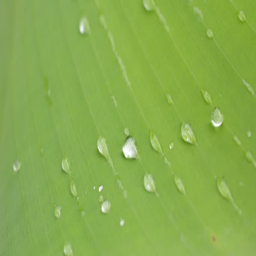
macro of rain drops on green leaf , moving slowly in the wind